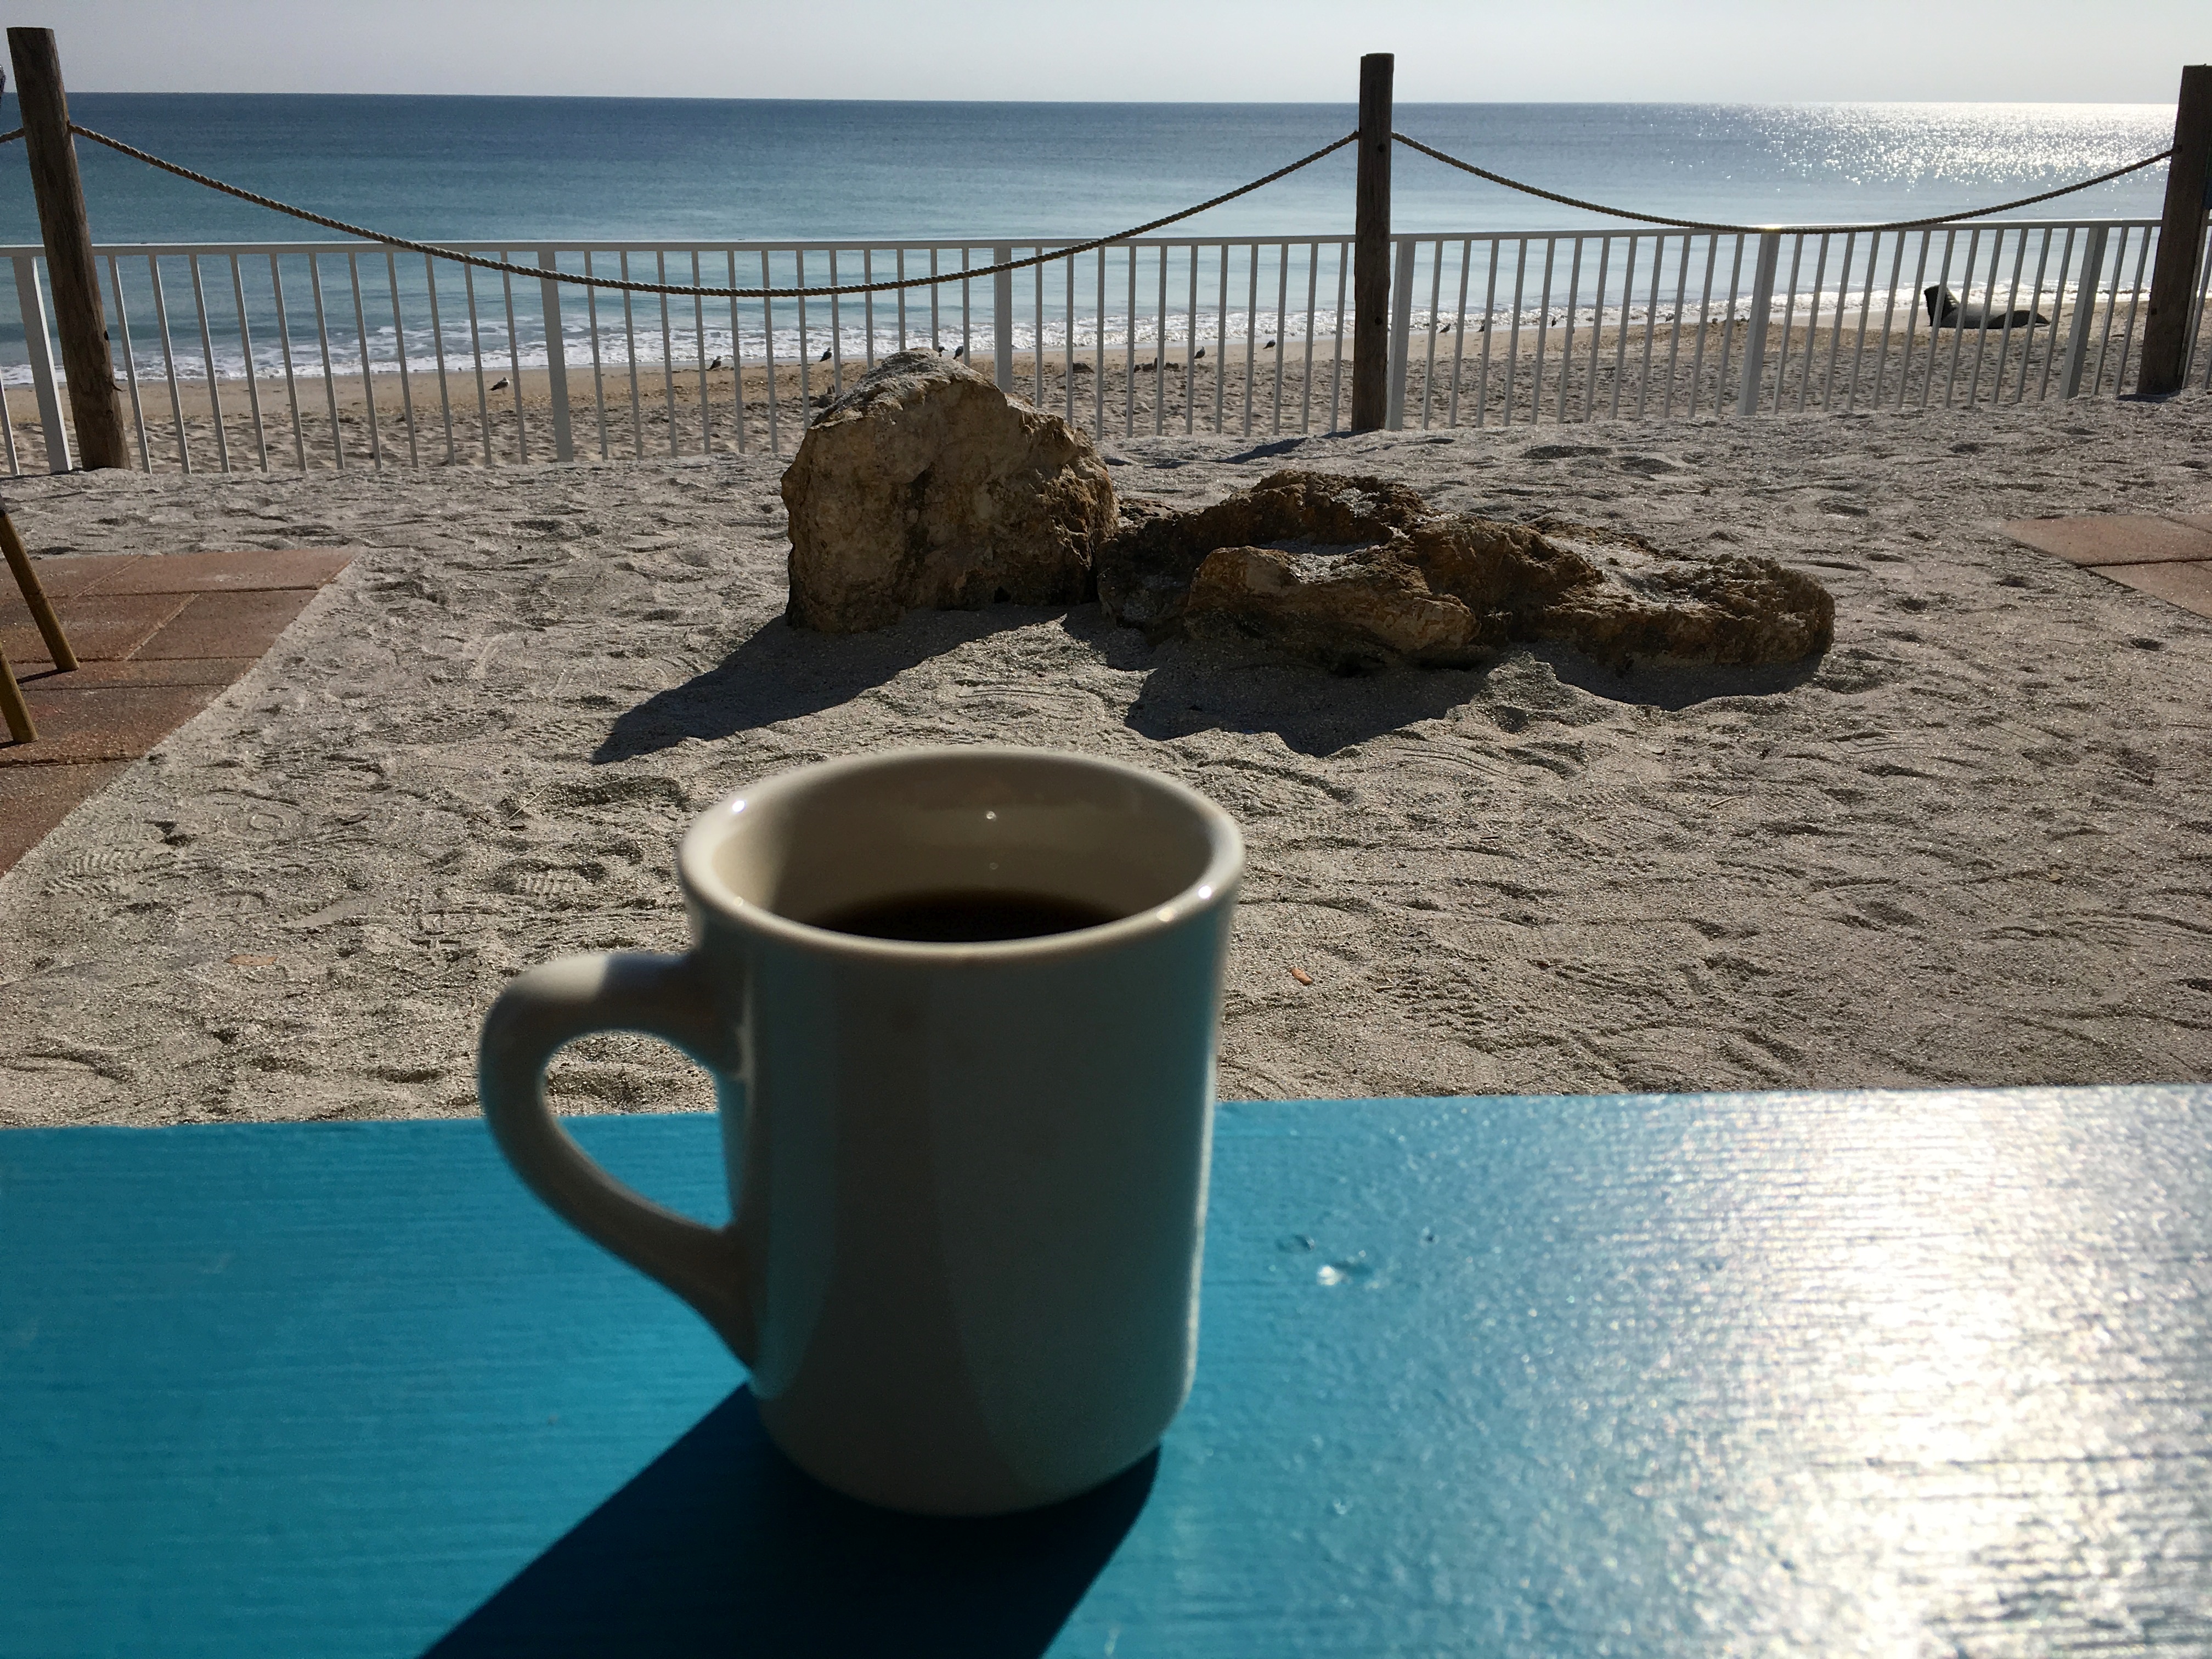
sea, water, ocean, sky, vacation, cup, coffee cup